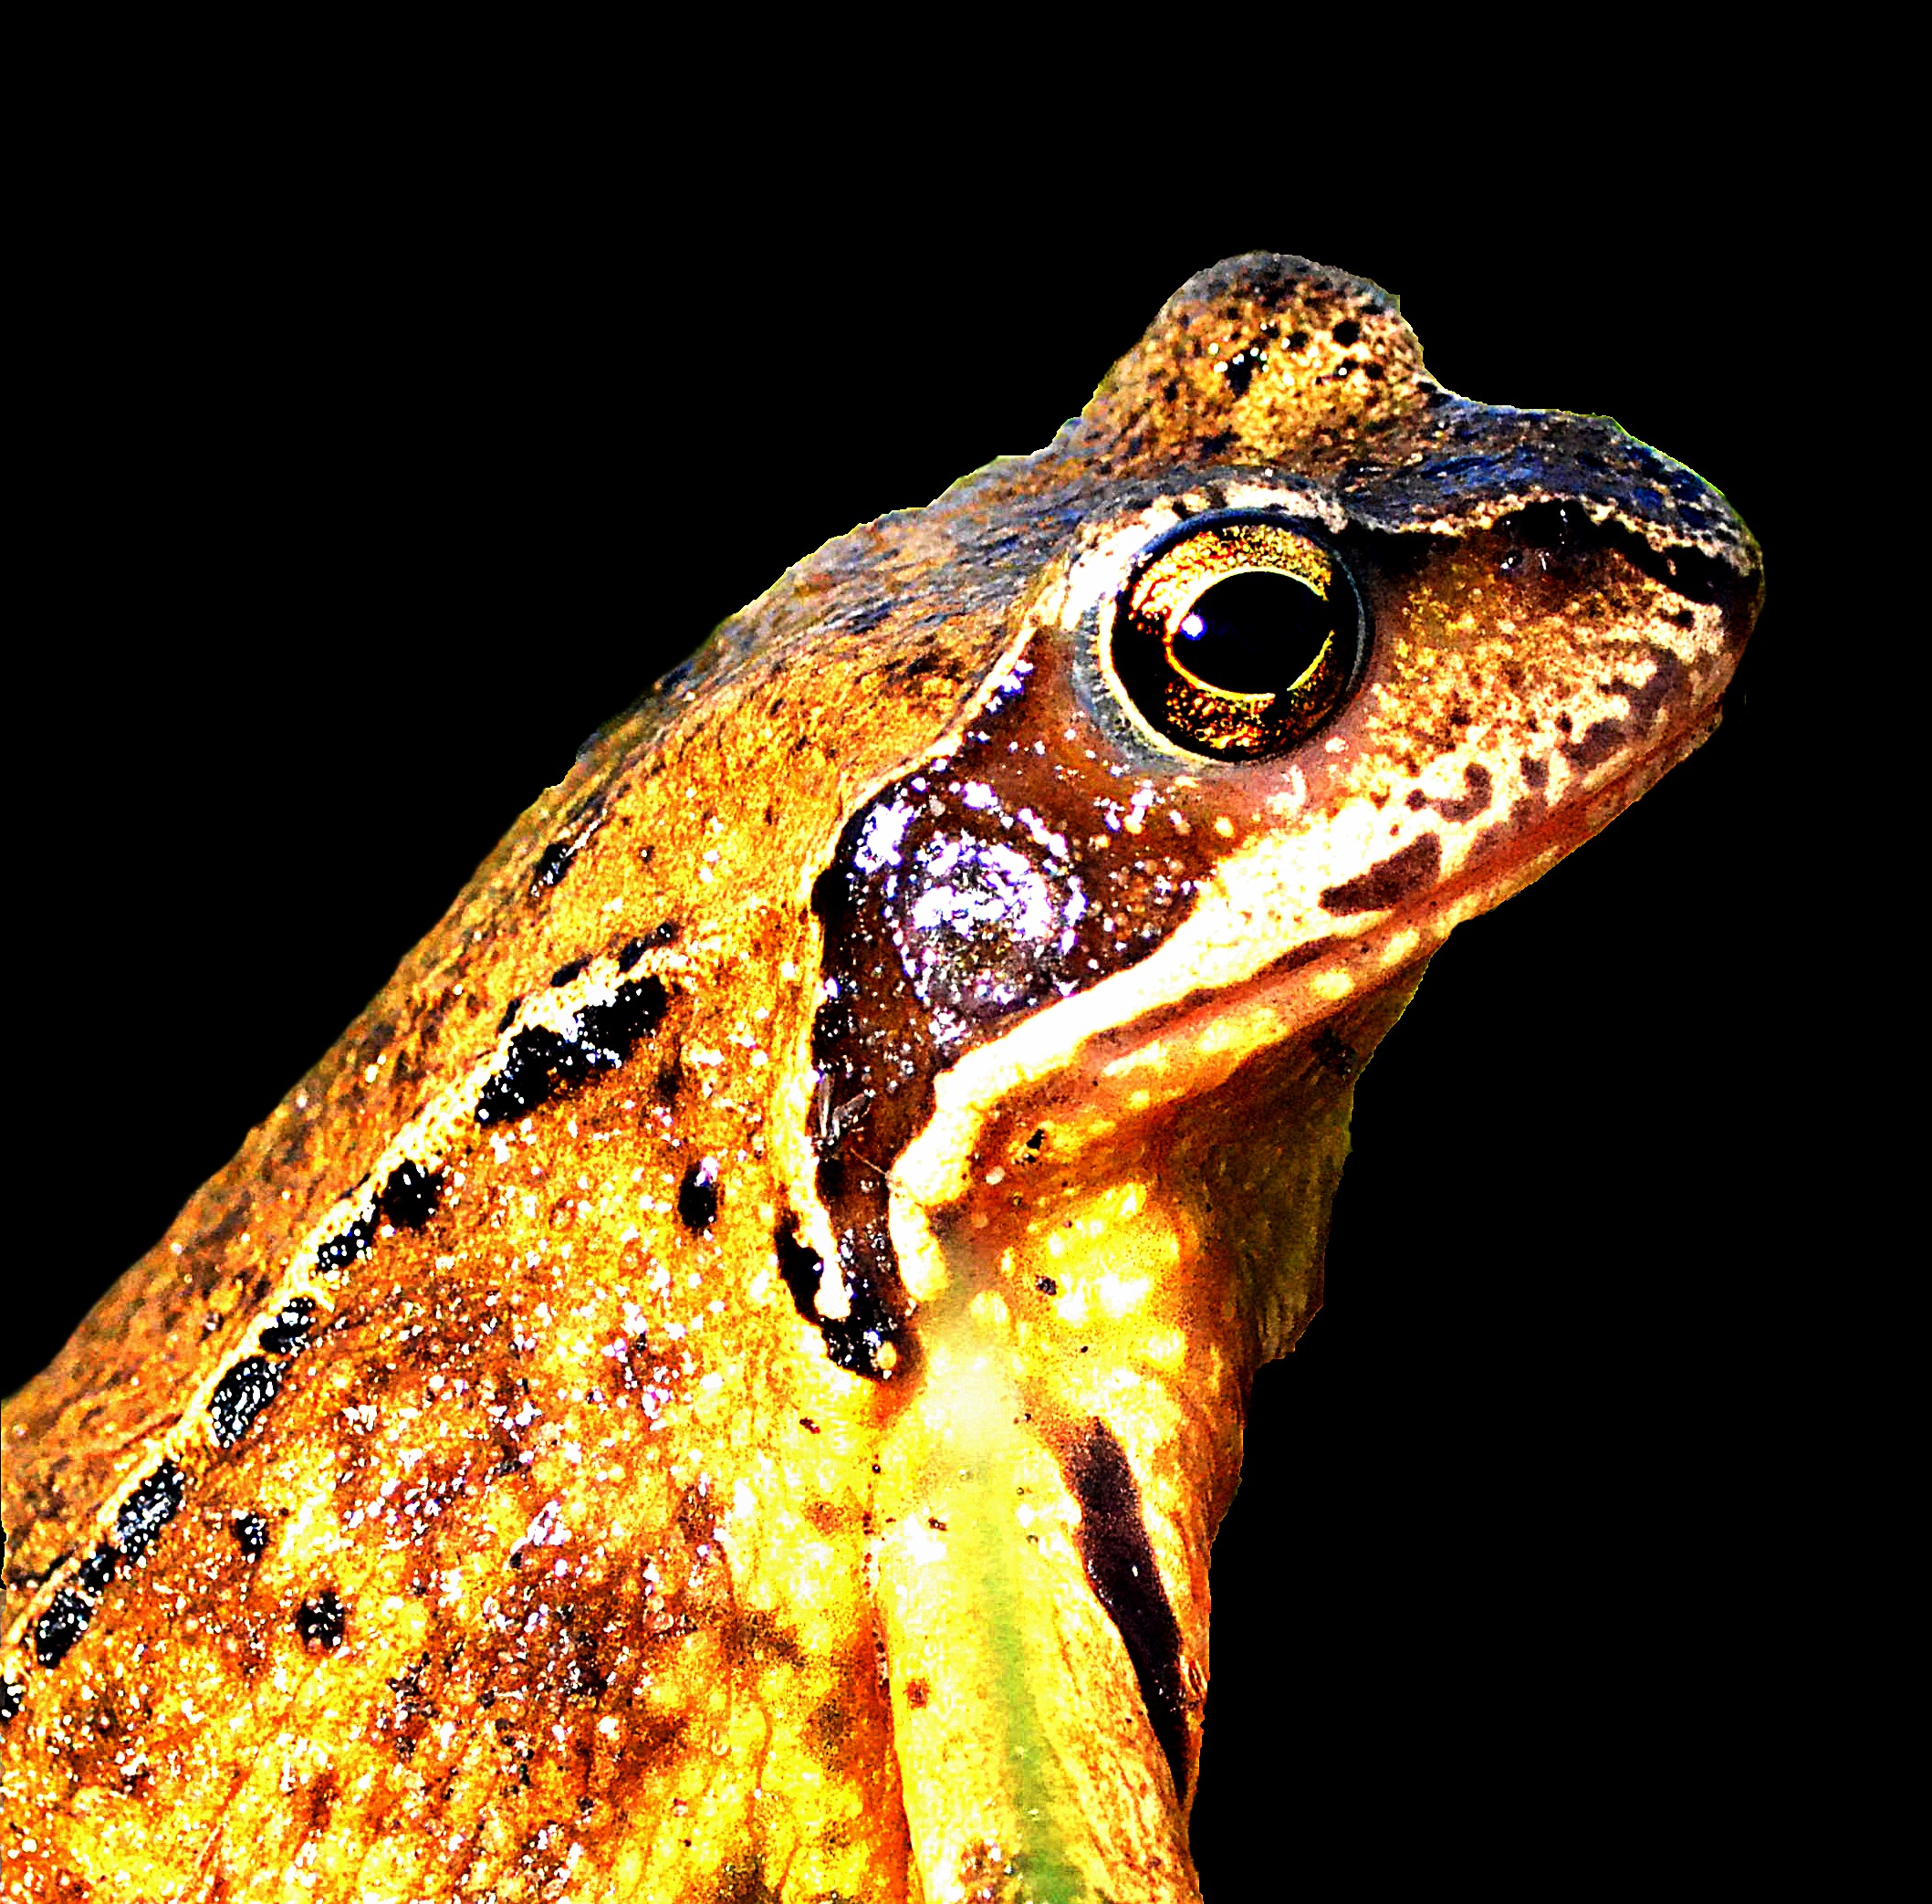
nature, animal, wildlife, frog, toad, amphibian, yellow, close, fauna, close up, vertebrate, macro photography, amphib